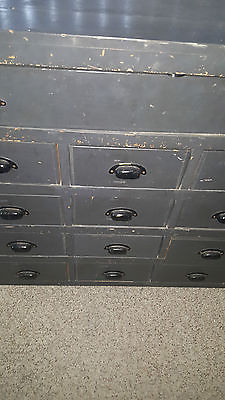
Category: cabinet